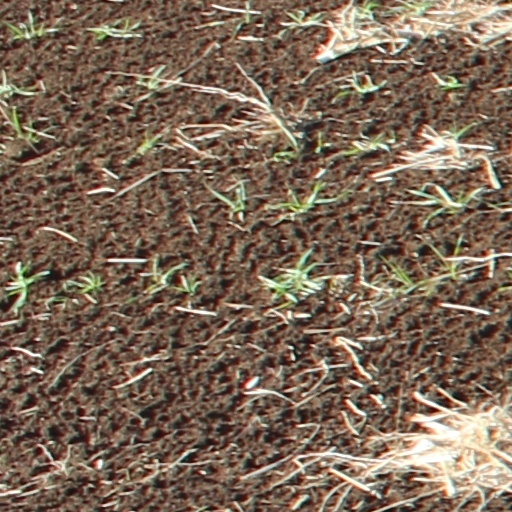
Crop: wheat